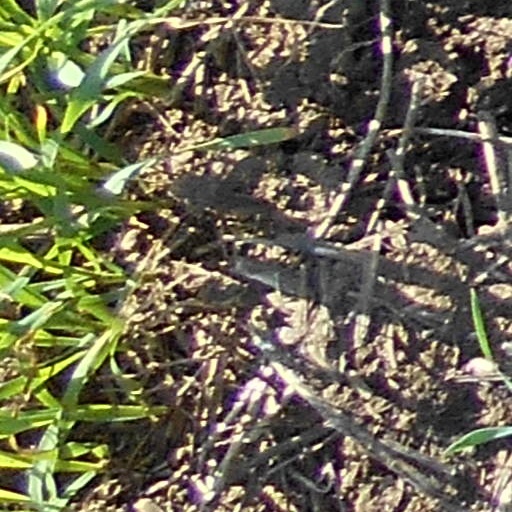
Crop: wheat